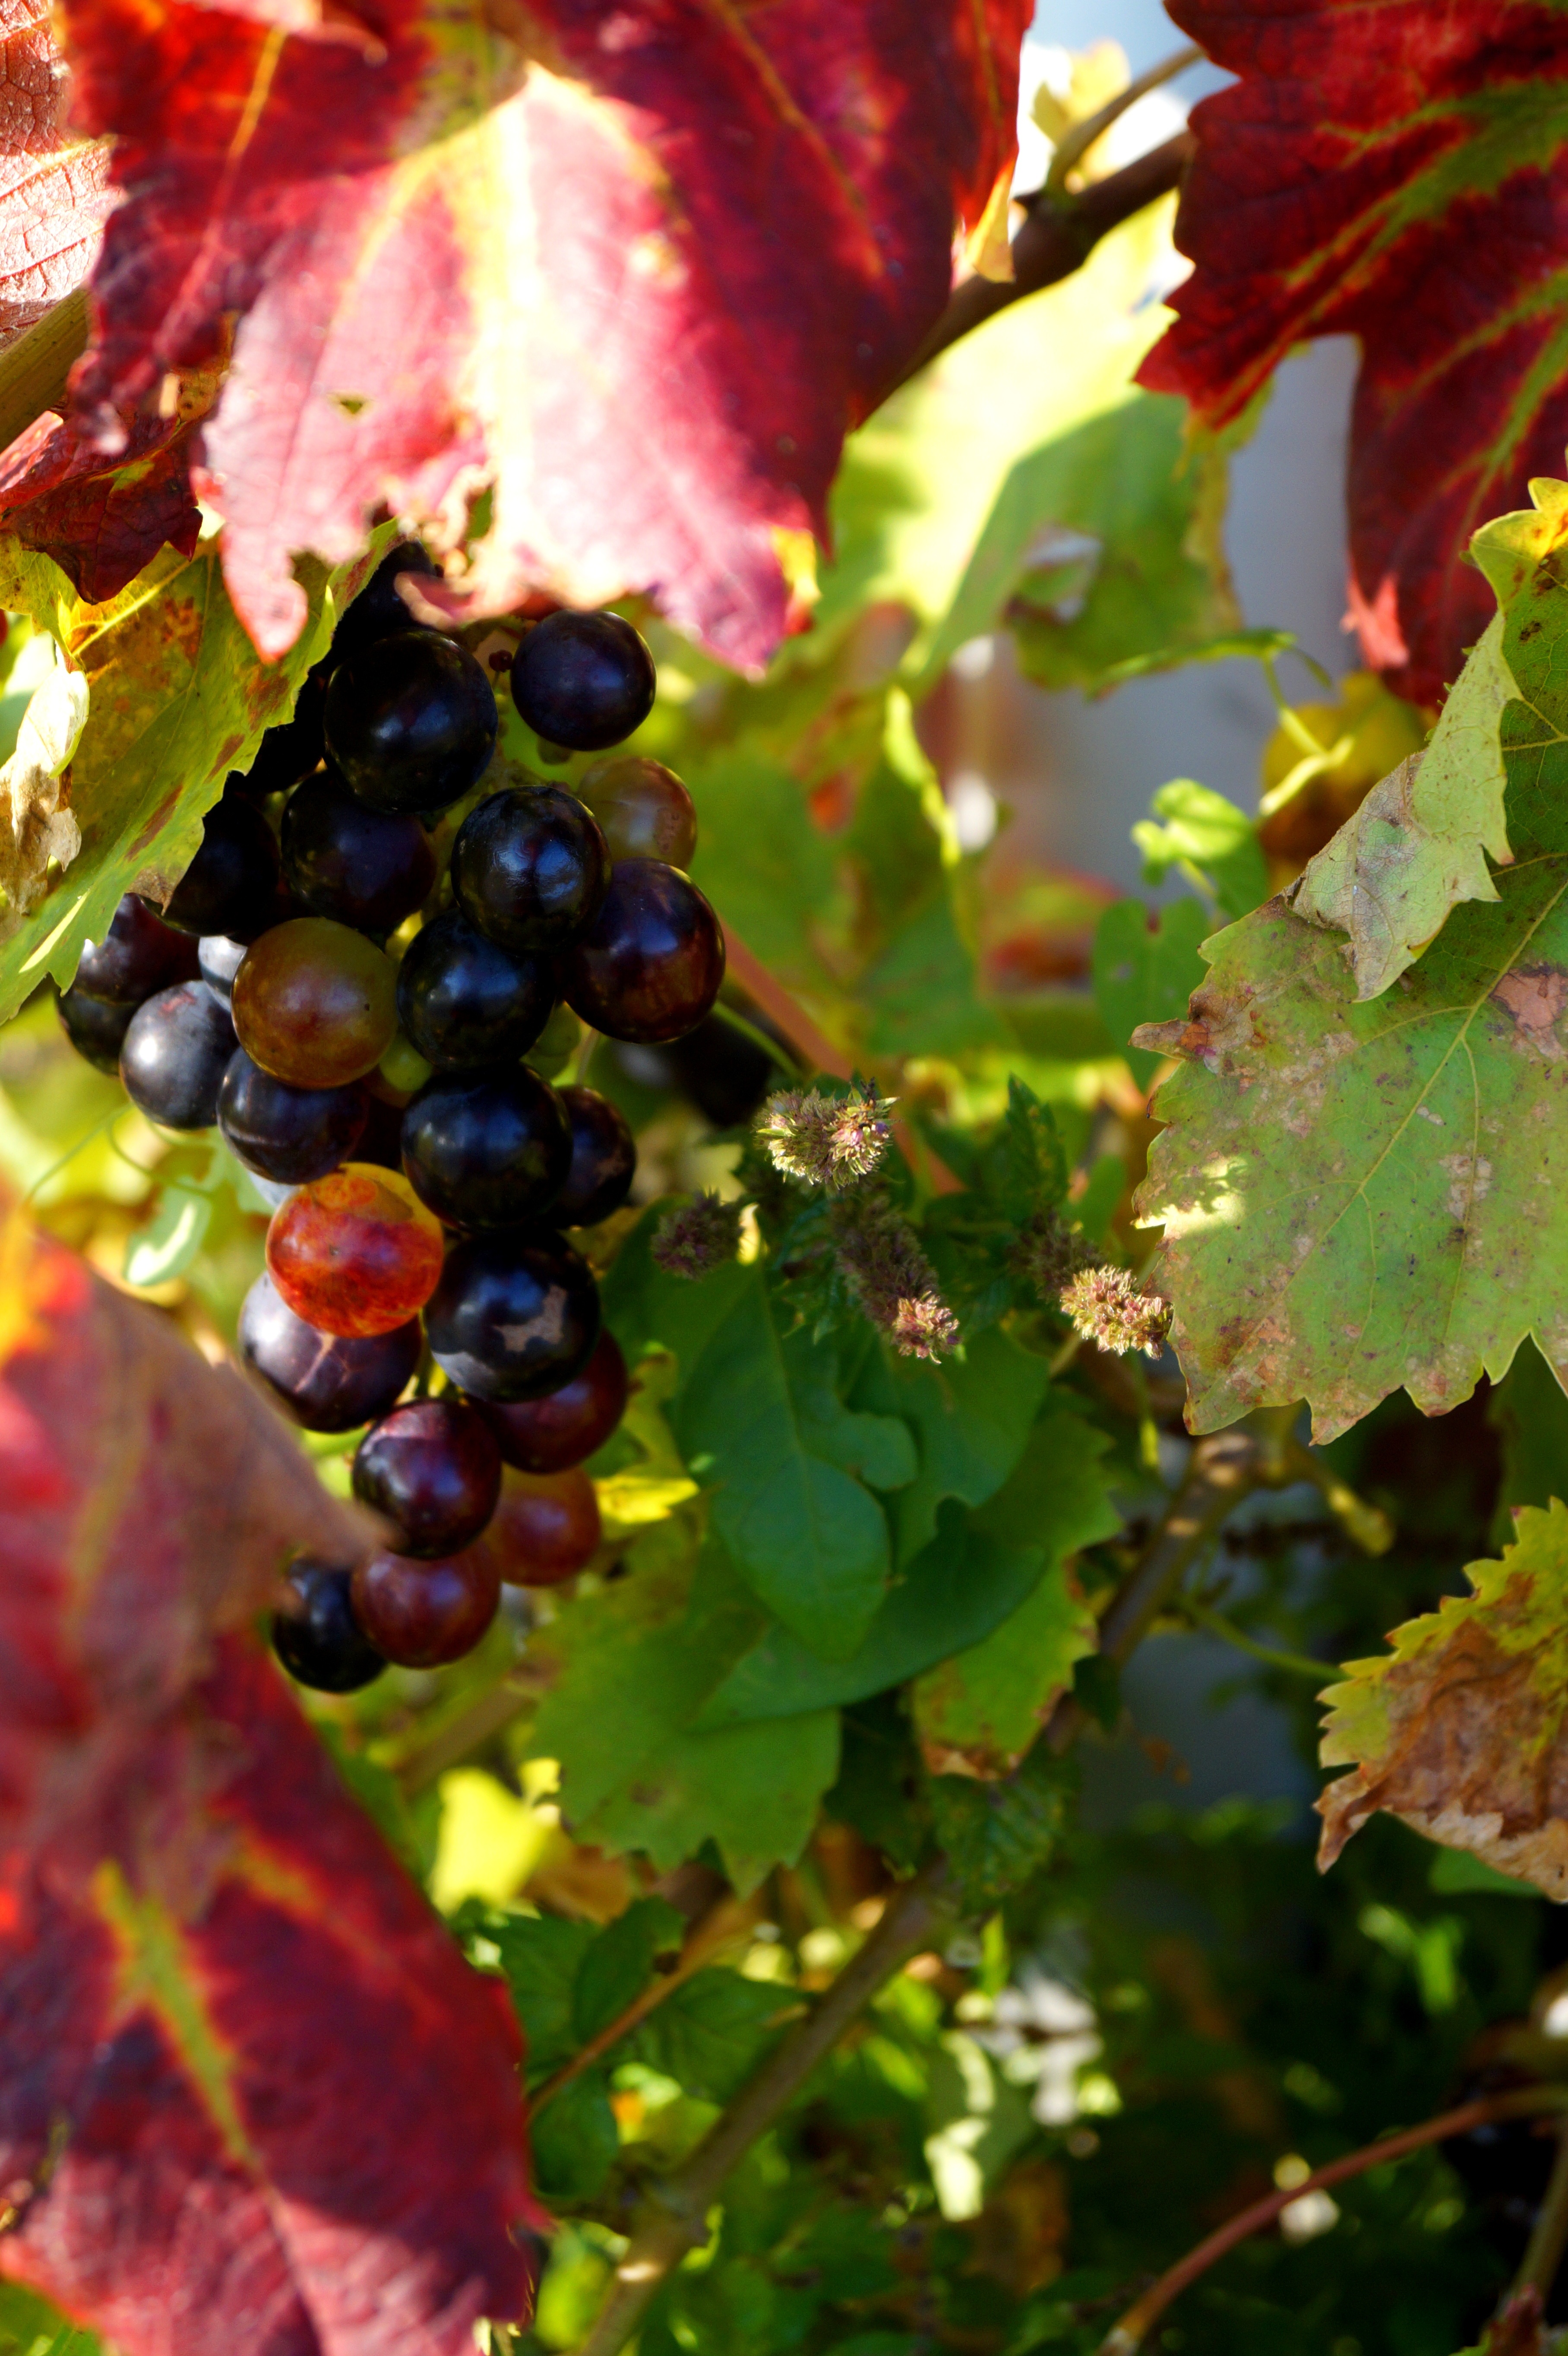
tree, branch, plant, grape, vine, fruit, leaf, fall, flower, food, produce, autumn, agriculture, season, shrub, cluster, vine leaves, bunch of grapes, flowering plant, vitis, black grape, land plant, grapevine family